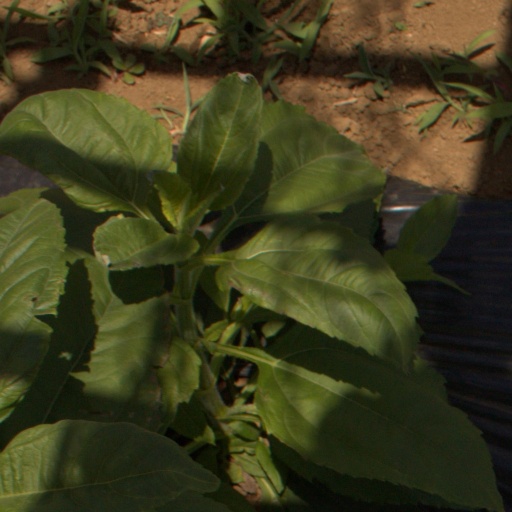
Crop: Jerusalem artichoke